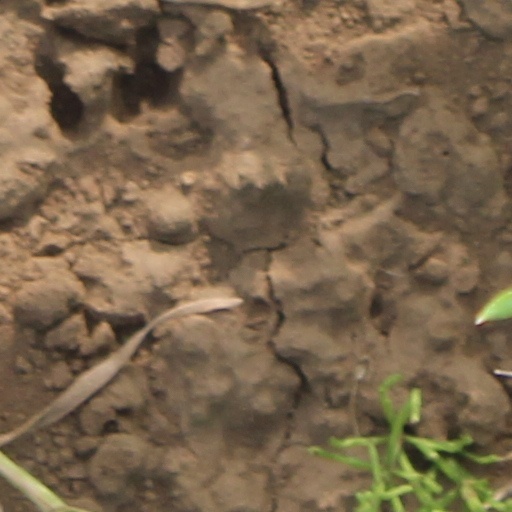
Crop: wheat